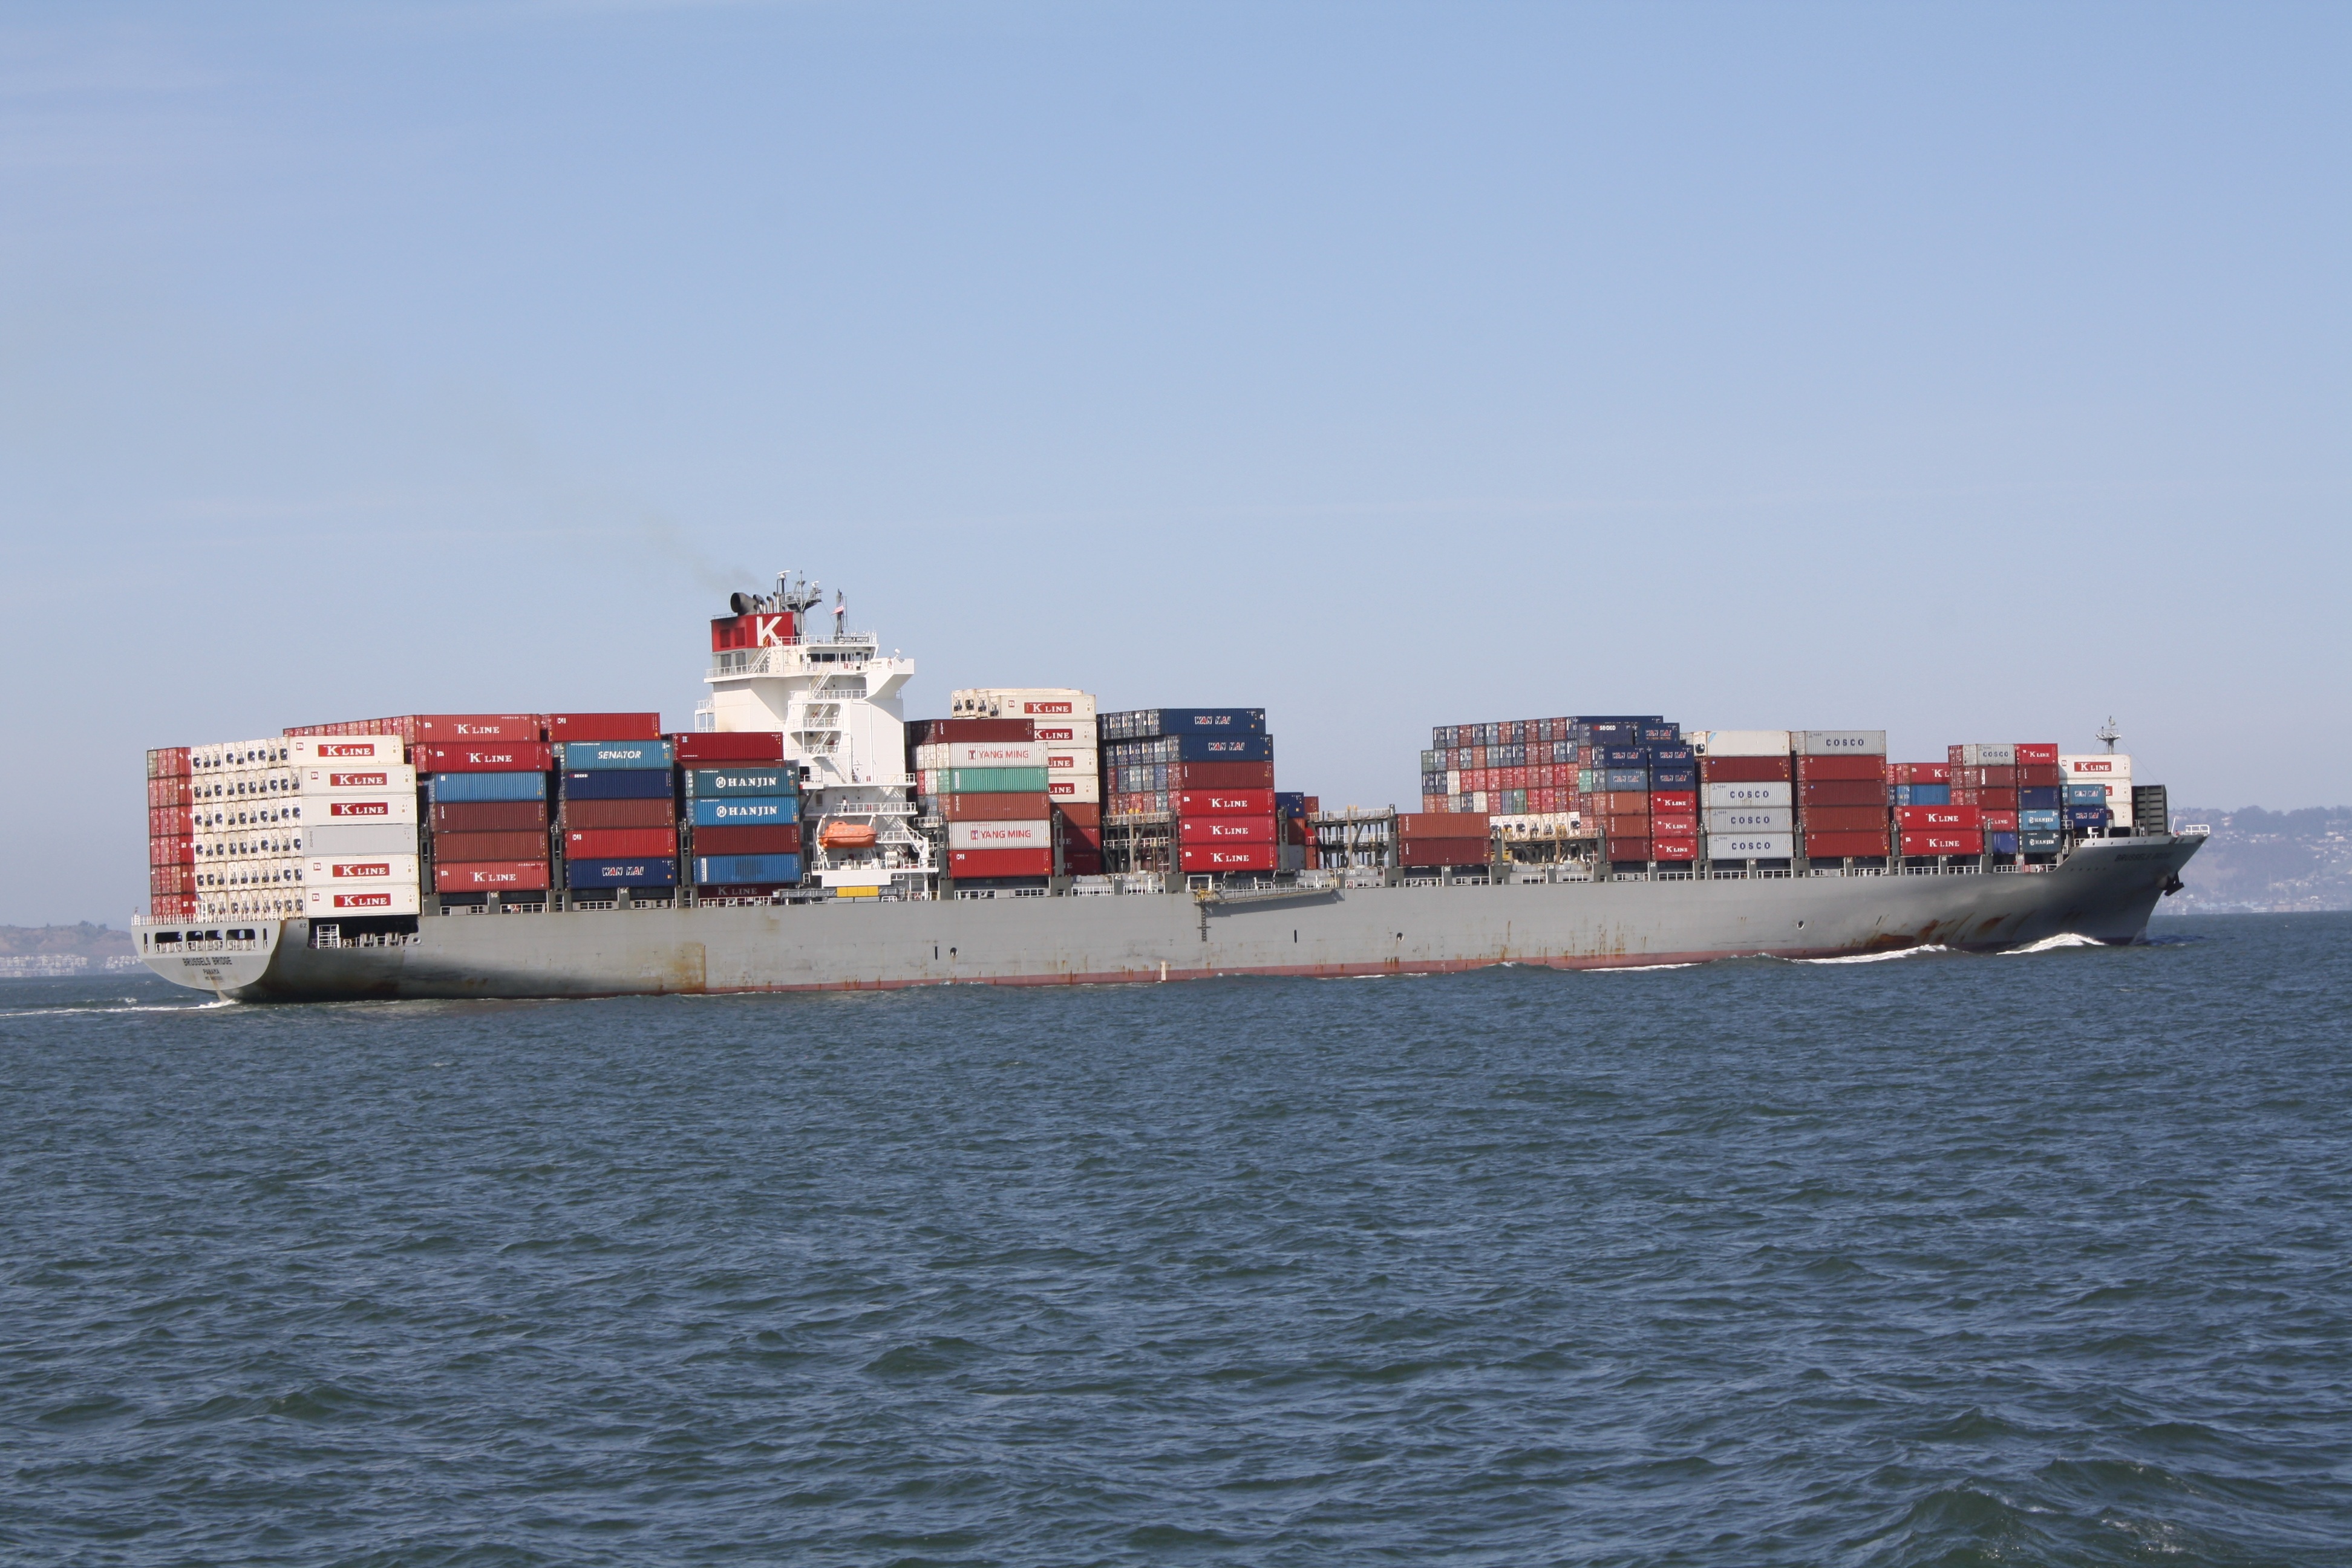
ship, san francisco, transportation, transport, vehicle, bay, cargo ship, nautical, container, cargo, commercial, channel, shipping, watercraft, container ship, freight transport, oil tanker, tank ship, bulk carrier, floating production storage and offloading, roll on roll off, panamax